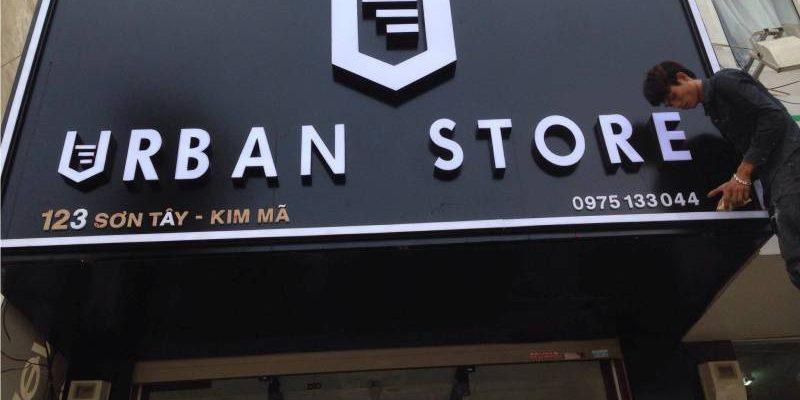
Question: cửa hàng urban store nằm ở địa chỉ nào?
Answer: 123 sơn tây, kim mã